Thomas Harvey Johnston

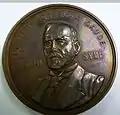
David Syme Research Prize

Thomas Harvey Johnston (9 December 1881 – 30 August 1951) was an Australian biologist and parasitologist. He championed the efforts to eradicate the invasive prickly pear.